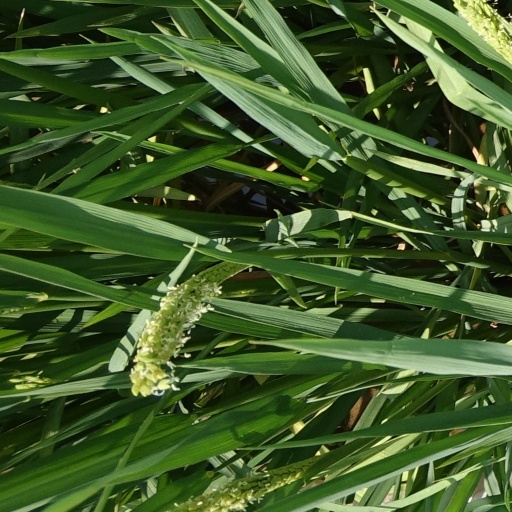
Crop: rice